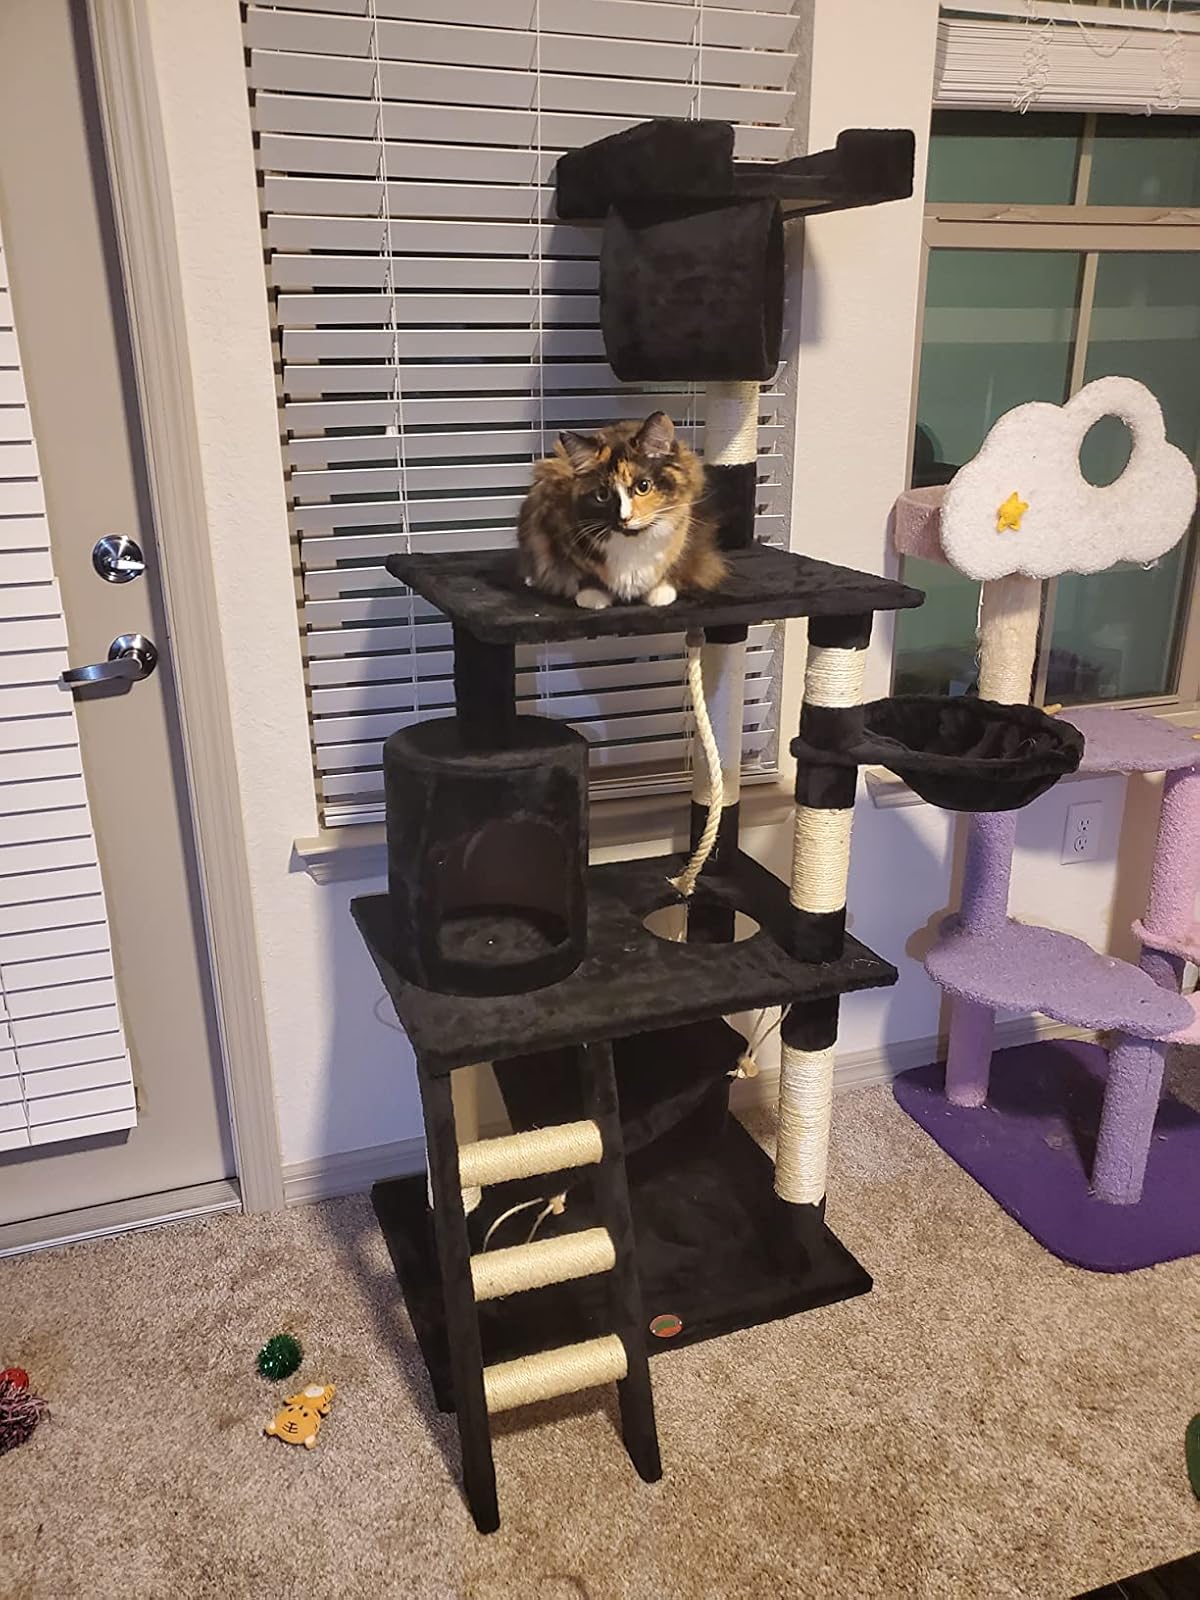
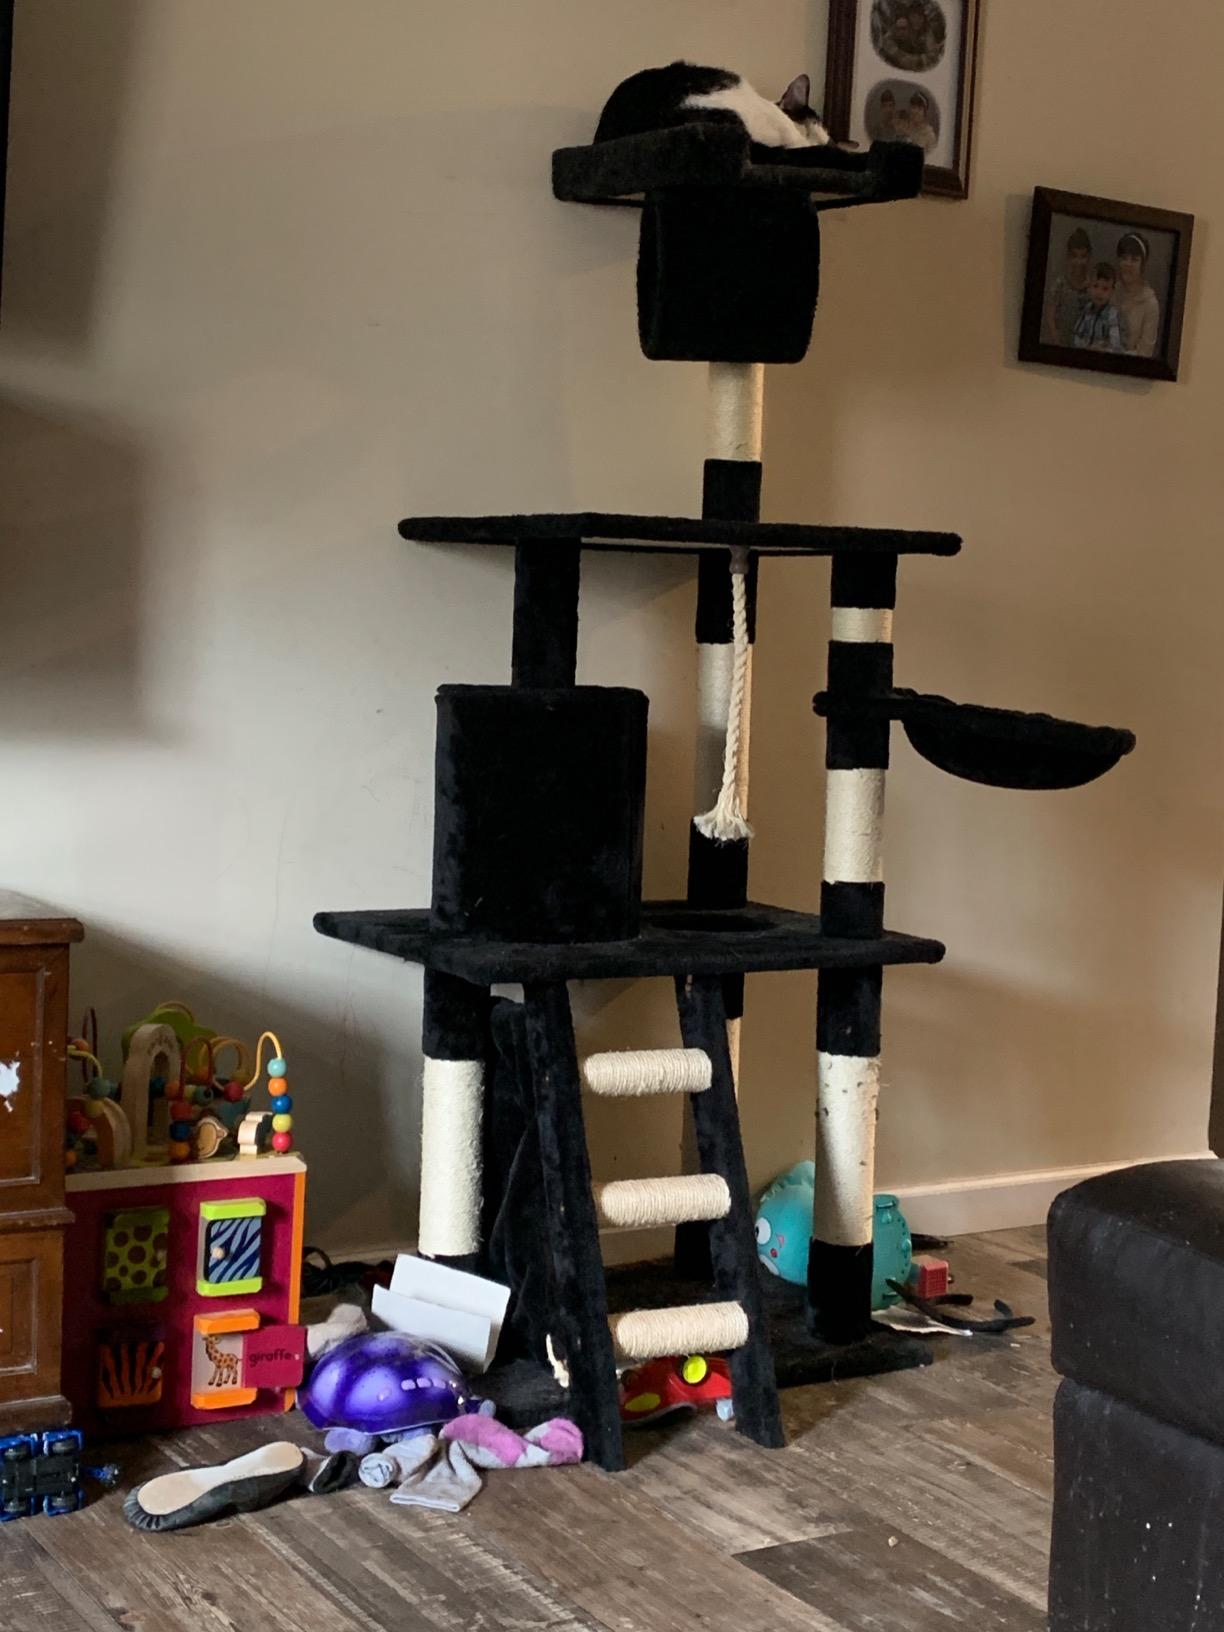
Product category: items_cat tree
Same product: yes